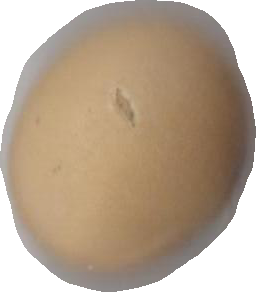
Variety: Dega